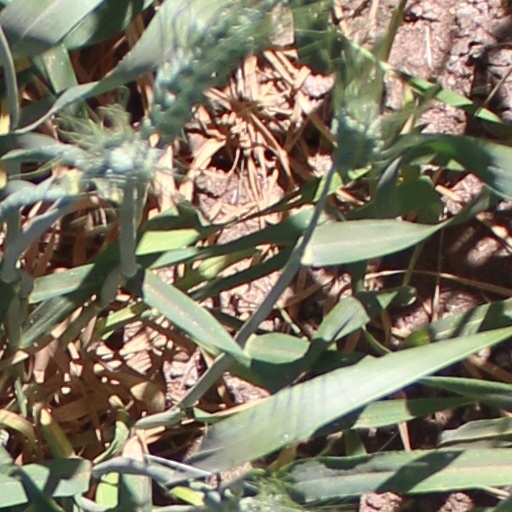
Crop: wheat